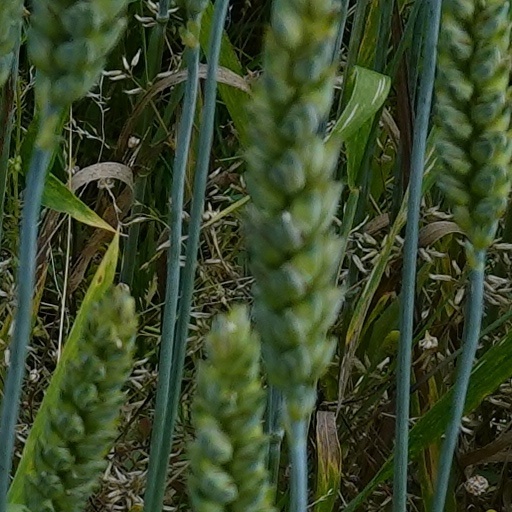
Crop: wheat